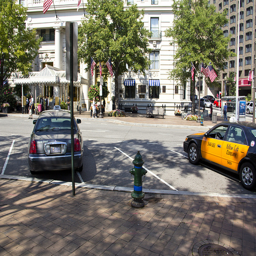
A car takes up two spots on a street.
A side view of a street with several open parking spaces.
A street with cars parked in slanted parking spots.
A car parked over the white lines of the spot
Cars parked across from a building on a busy city street.